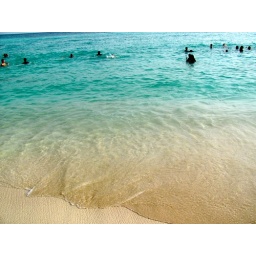
First day in the DR and we went to the beach! i couldnt believe how clear and warm the water was